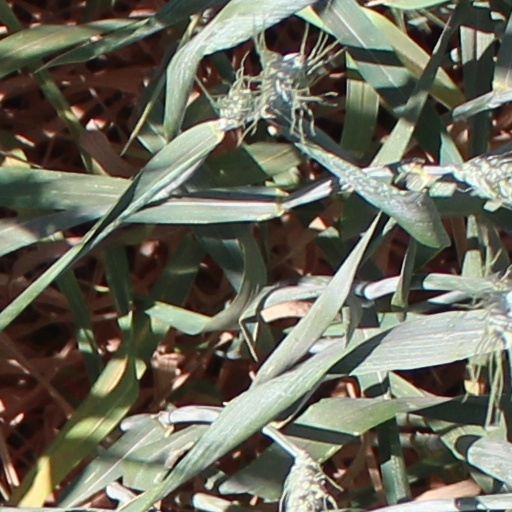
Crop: wheat